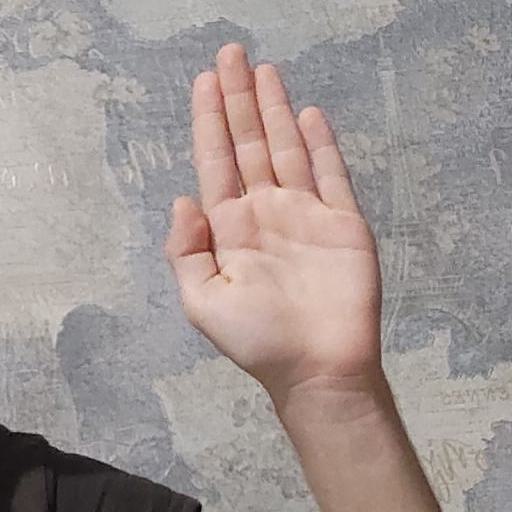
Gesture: stop